Dean Cadillac

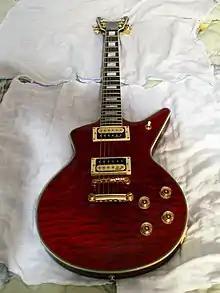
A Dean Cadillac Select

Originally called E'Lite, the Dean Cadillac is a guitar designed and created by Dean Guitars. It has a resemblance to the Dean ML, the Gibson Les Paul and the Gibson Explorer. It was released alongside the Dean ML, V and Z. Glen Drover of the band Megadeth is known for using this guitar, as well as Rob Barrett of Cannibal Corpse, Rich Williams and Kerry Livgren of Kansas from 1979 to 1983, John McFee of The Doobie Brothers, Pig Benis aka Jack Kilcoyne of Mushroomhead, Sascha Gerstner of Helloween and Jesse Penny of Steel Mistress. Also Eric Peterson from Testament used one of this guitar model in live performances.